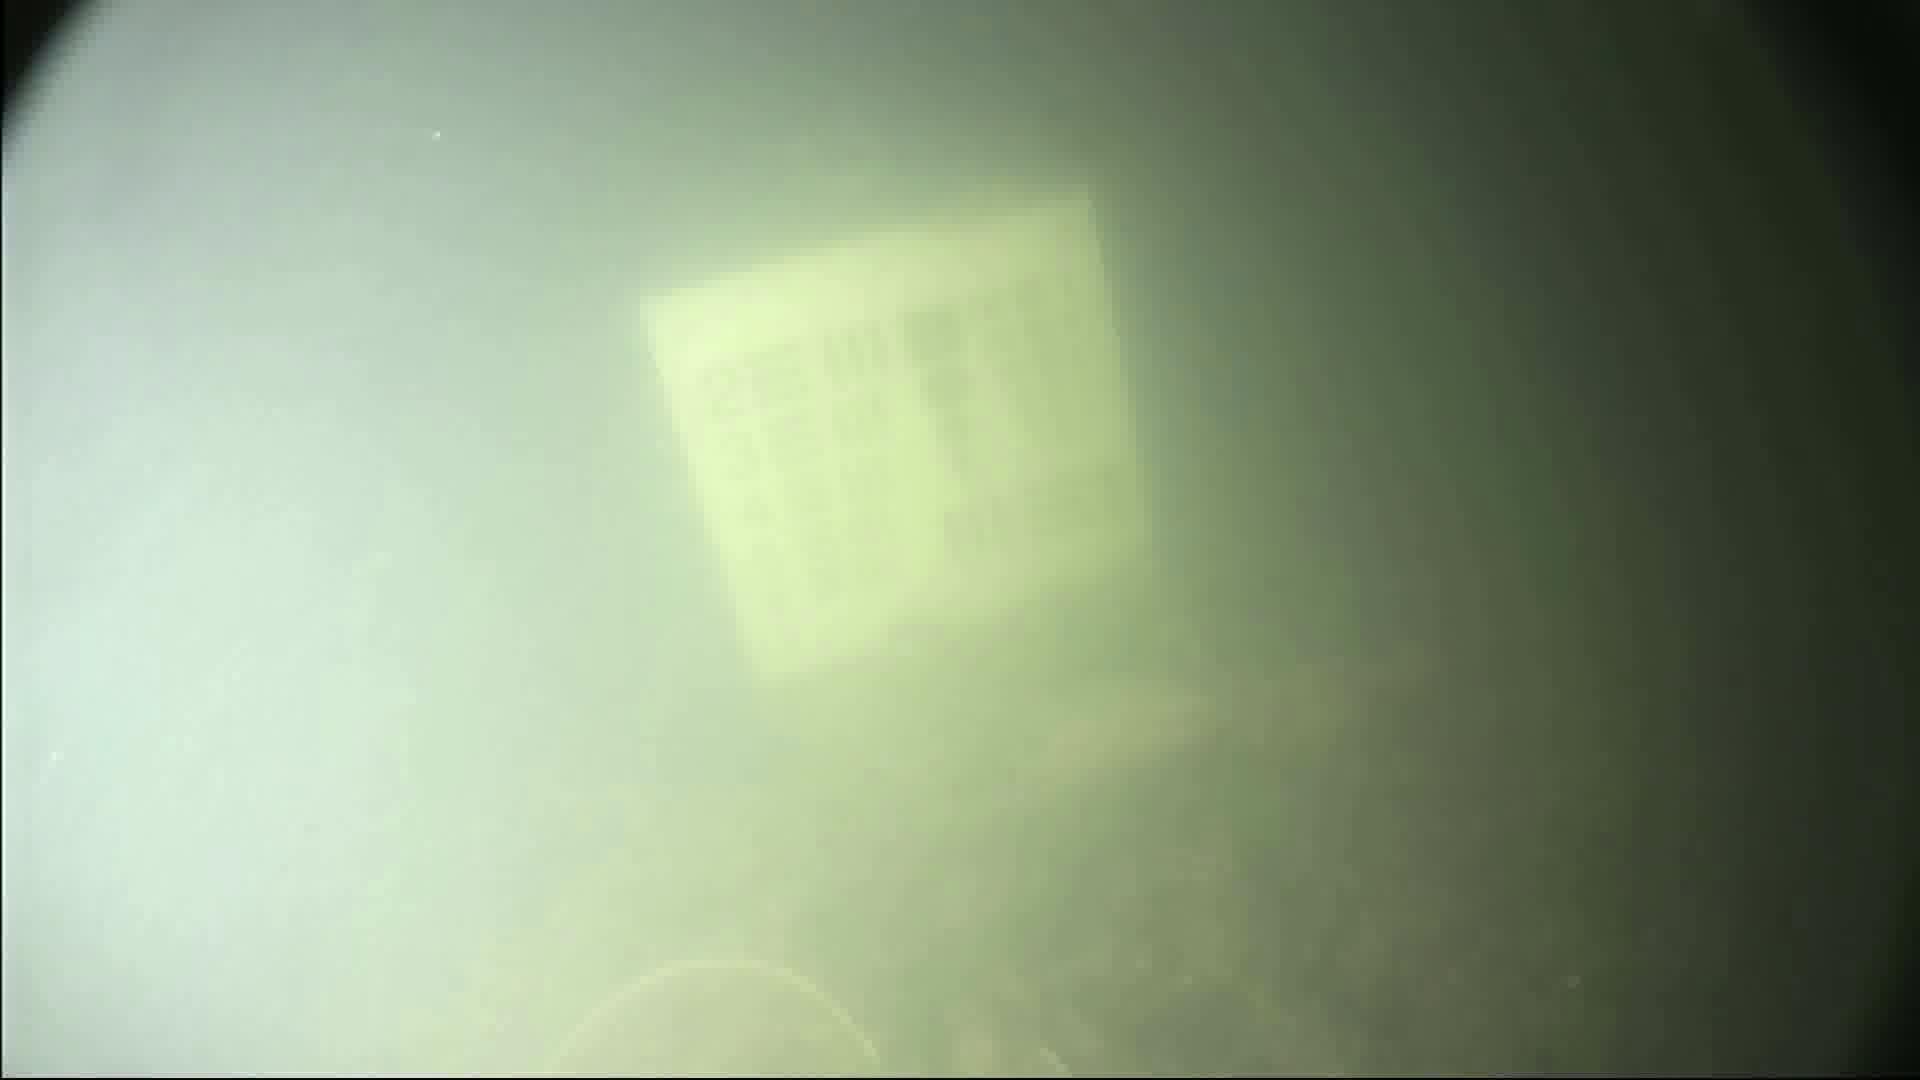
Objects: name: fish